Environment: real
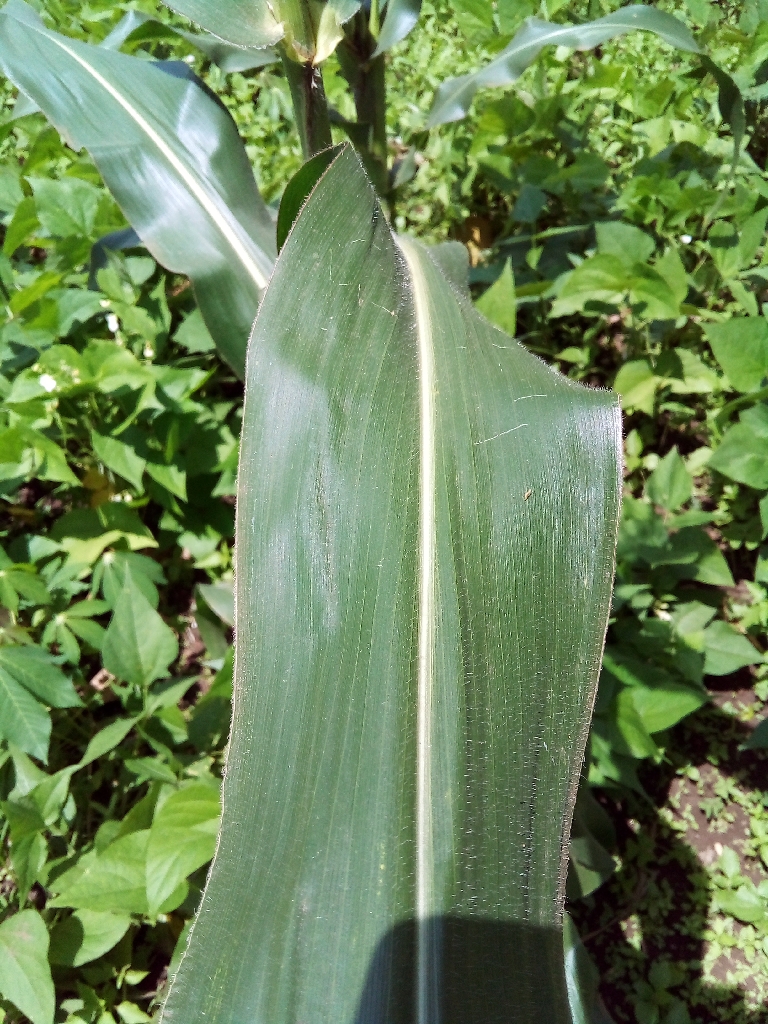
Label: healthy